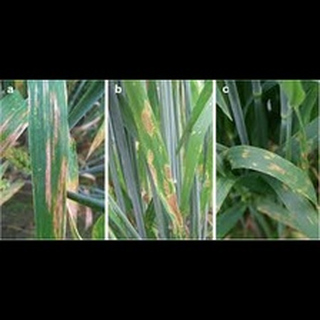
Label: wheat_leaf_blight